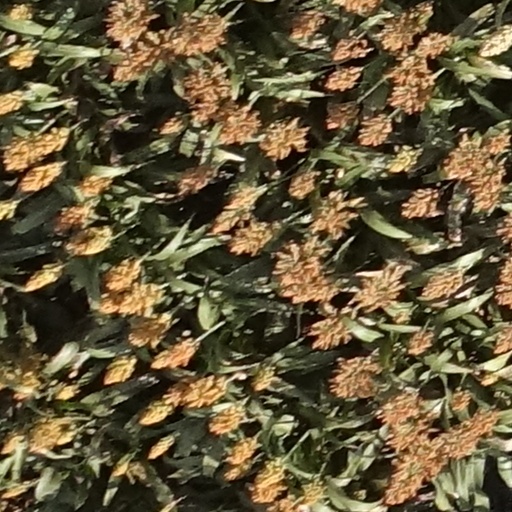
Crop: sorghum